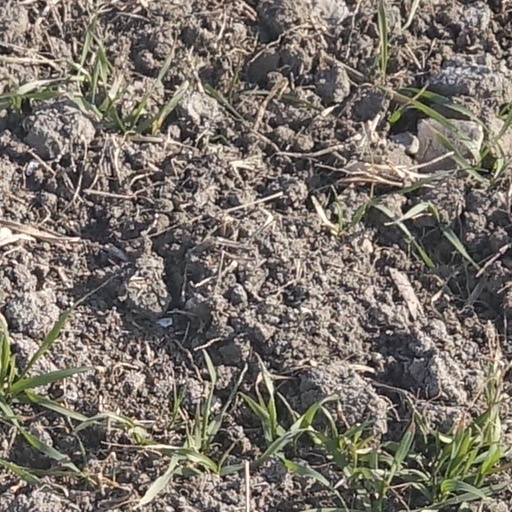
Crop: wheat